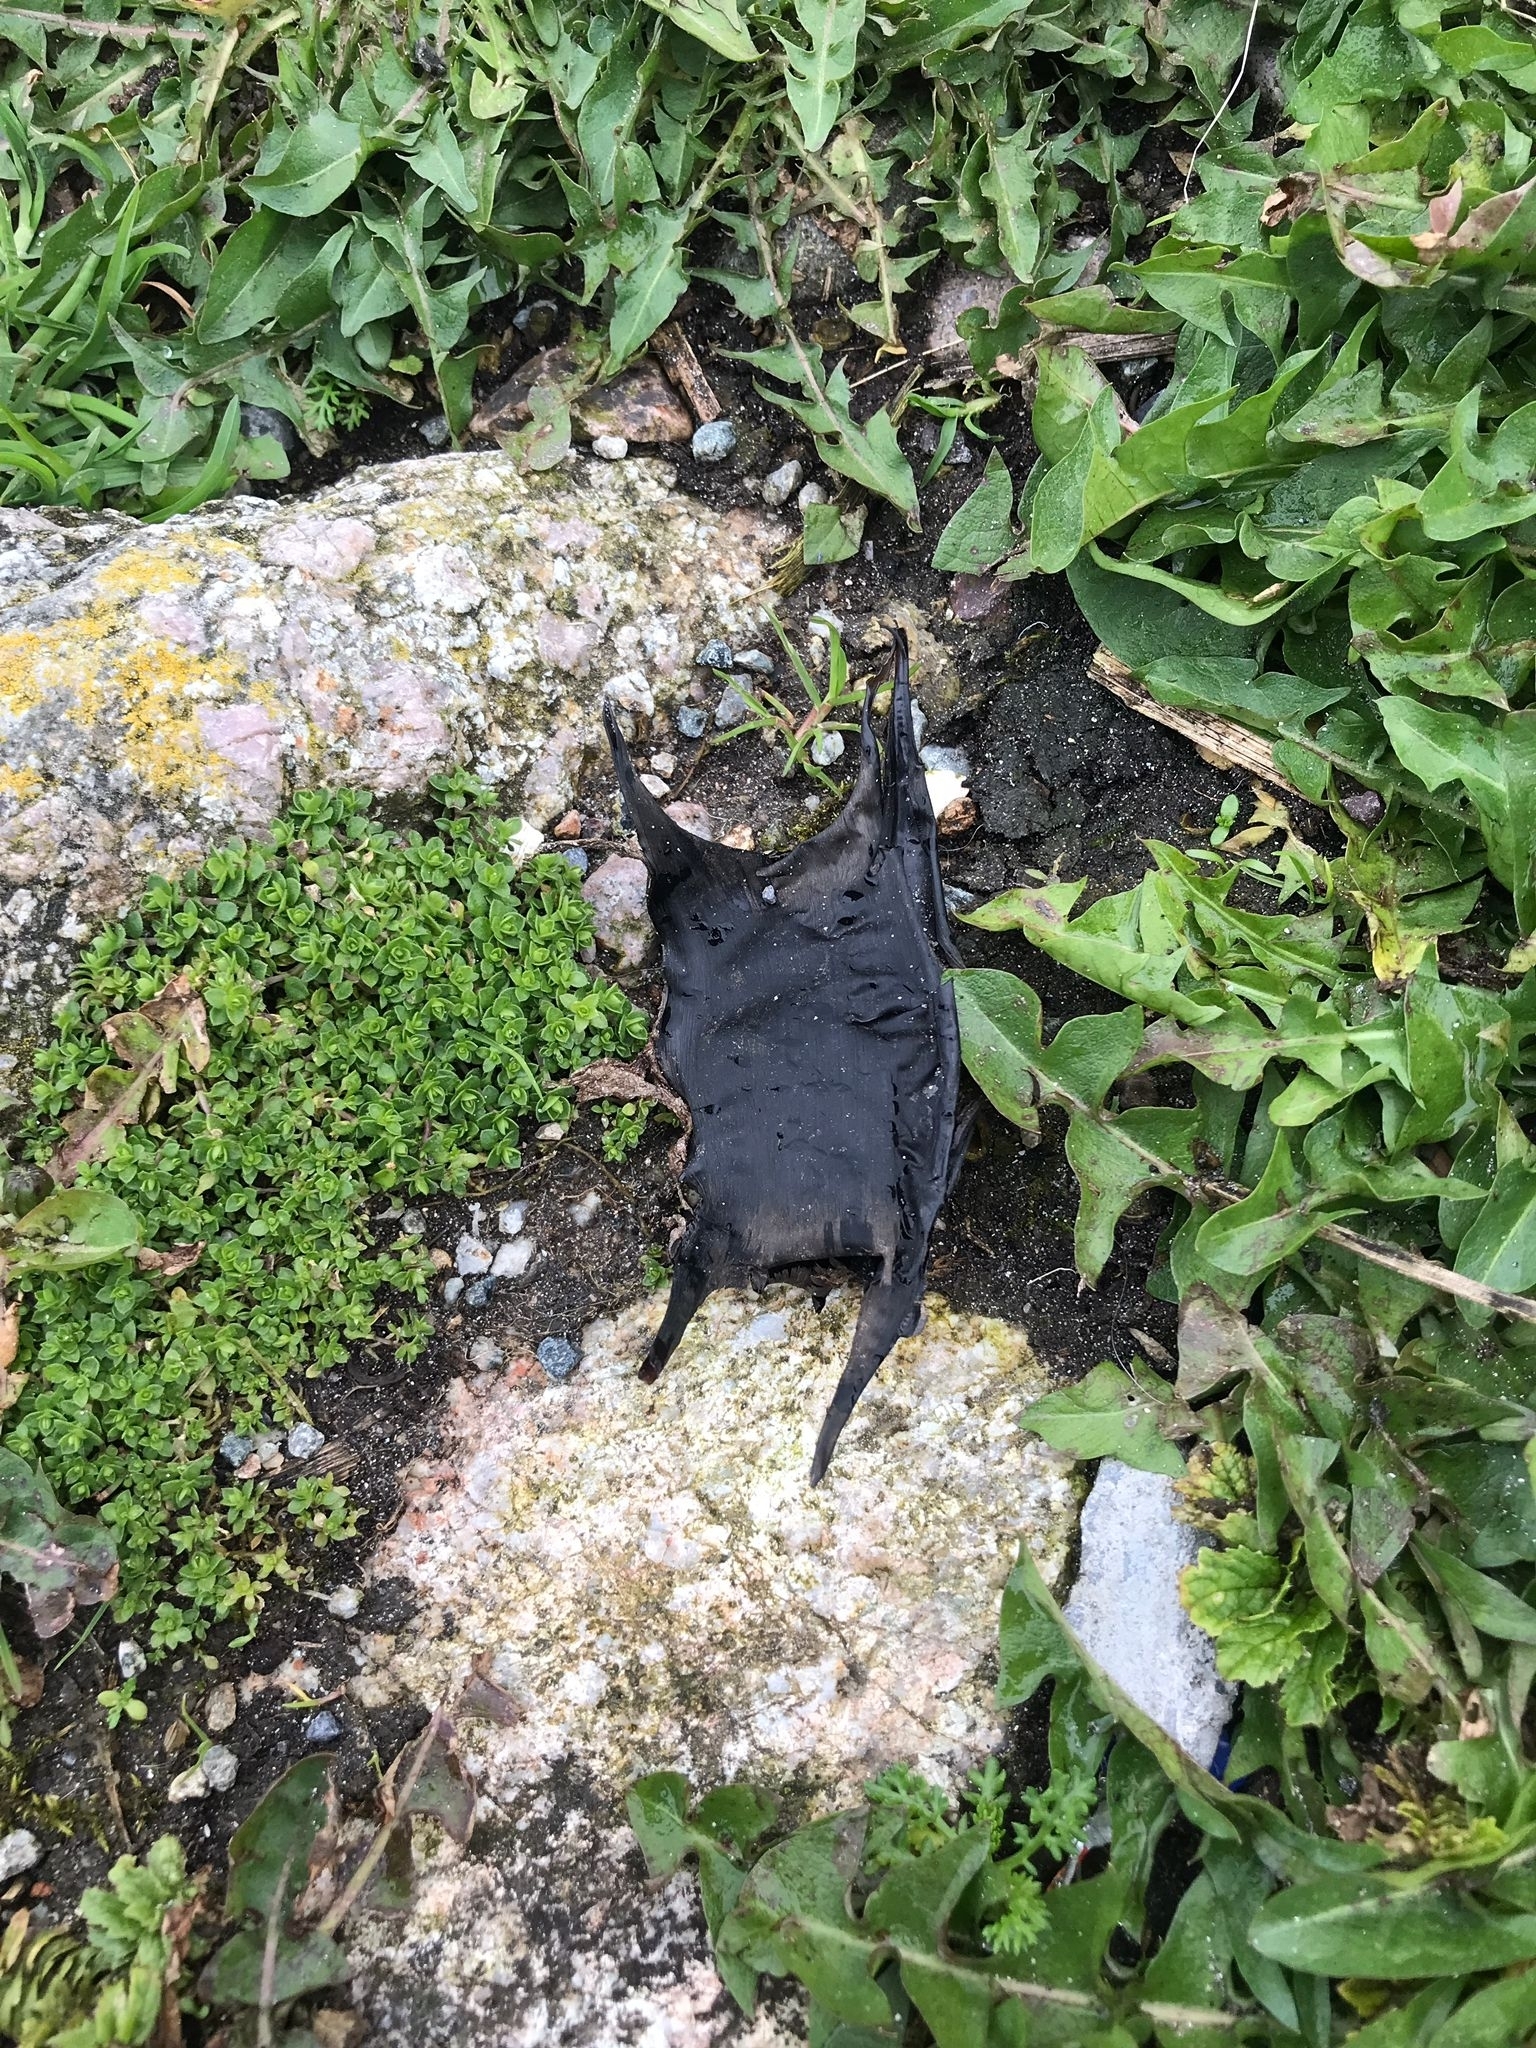
fish (species not among the labelled classes)